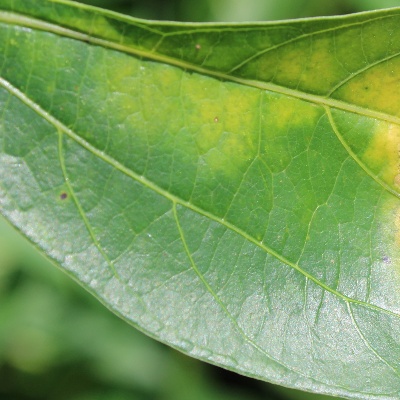
Crop: Cassava
Condition: green mite